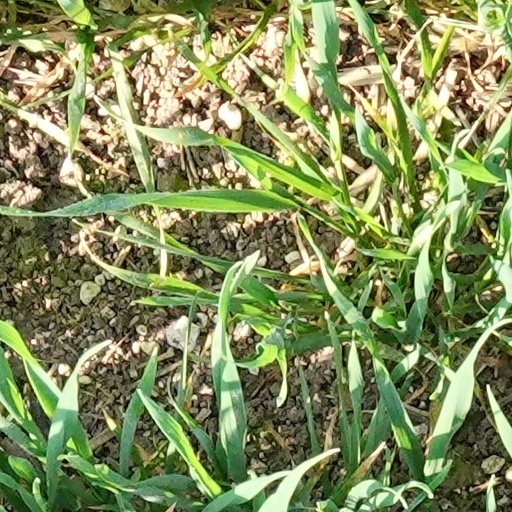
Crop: wheat